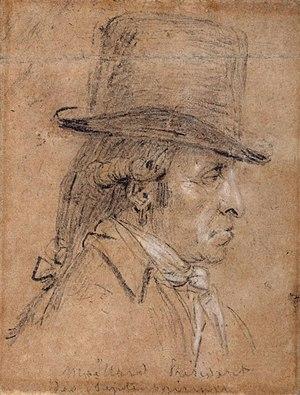
Croquis de Stanislas-Marie Maillard.
Les massacres de Septembre sont une suite d’exécutions sommaires qui se sont déroulées du 2 au 6 ou au 7 septembre 1792 à Paris. Des massacres semblables ont également eu lieu dans le reste de la France, mais avec moins de victimes sur une plus longue durée.
Stanislas-Marie Maillard dit « Tape-Dur », né à Gournay-en-Bray le 11 décembre 1763 et mort à Paris le 15 avril 1794 est un révolutionnaire français.
Jeanne-Jacques-Marie-Anne-Françoise de Virot Sombreuil, comtesse de Villelume, dite « Marie-Maurille comtesse de Villelume », née au château de Leychoisier à Bonnac-la-Côte, le 14 février 1768 et morte à Avignon le 15 mai 1823 est une aristocrate française du XVIIIᵉ siècle. Elle sera immortalisée par la légende sous le nom de « l'héroïne au verre de sang ».